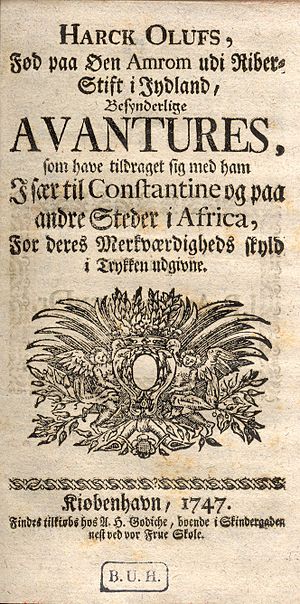
Hark Olufs
Forside af førsteudgaven af Hark Olufs' selvbiografi, 1747
Forside af Hark Olufs' selvbiografi fra 1747
Hark Olufs var en nordfrisisk søfarer.